Chris Atkinson

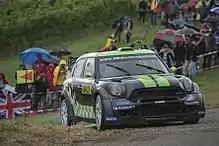
Atkinson at 2012 Rallye Deutschland

Atkinson contested the last five rounds of the 2012 WRC season with the Motorsport Italia-run MINI squad to finish the year 13th in the Championship. His best result for the year was achieved at Rallye Deutschland (Rally Germany) where he secured 5th behind the wheel of the MINI John Cooper Works WRC.